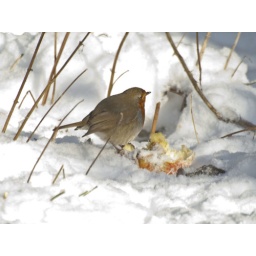
Robin eating apple on the ground in the snow